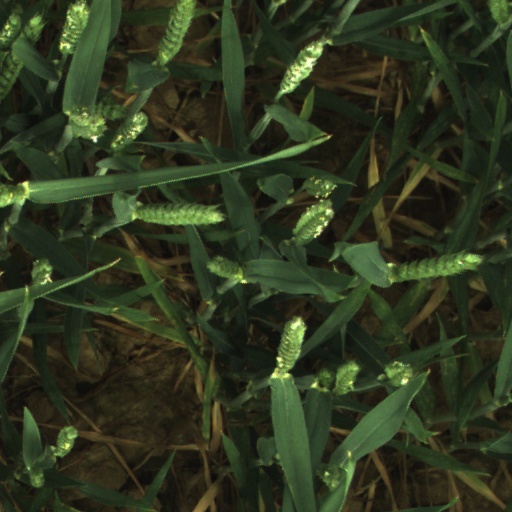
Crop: wheat